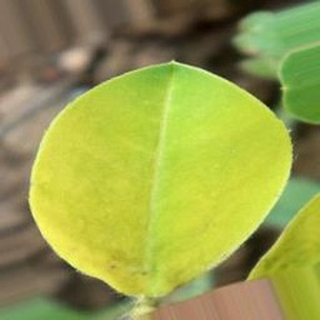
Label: groundnut_nutrition_deficiency